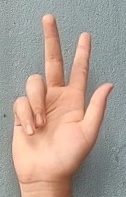
ASL sign: 3